Bert Blyleven

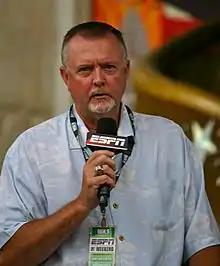
Blyleven answering questions in March 2011

In , Blyleven became a television color commentator for the Twins, calling games for WCCO-TV and Midwest Sports Channel (later Fox Sports North). Blyleven's commentary was occasionally risqué for a baseball broadcast but provided interesting and friendly conversation between him and play-by-play announcer Dick Bremer.